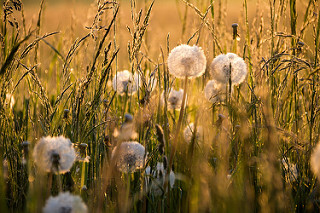
Flower: dandelion